Conscription in Turkey

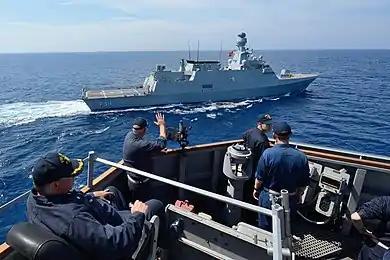
Turkish Navy

The Department of Defense's Directorate General of Drafting Services (ASAL) is responsible for conscript deployment planning. The information about the turnout such as location and date can be viewed by the conscript at the military district registration offices, and can now also be requested by the conscript via the online government website e-Devlet. Conscripts can only object to their placement on the grounds of health complaints.